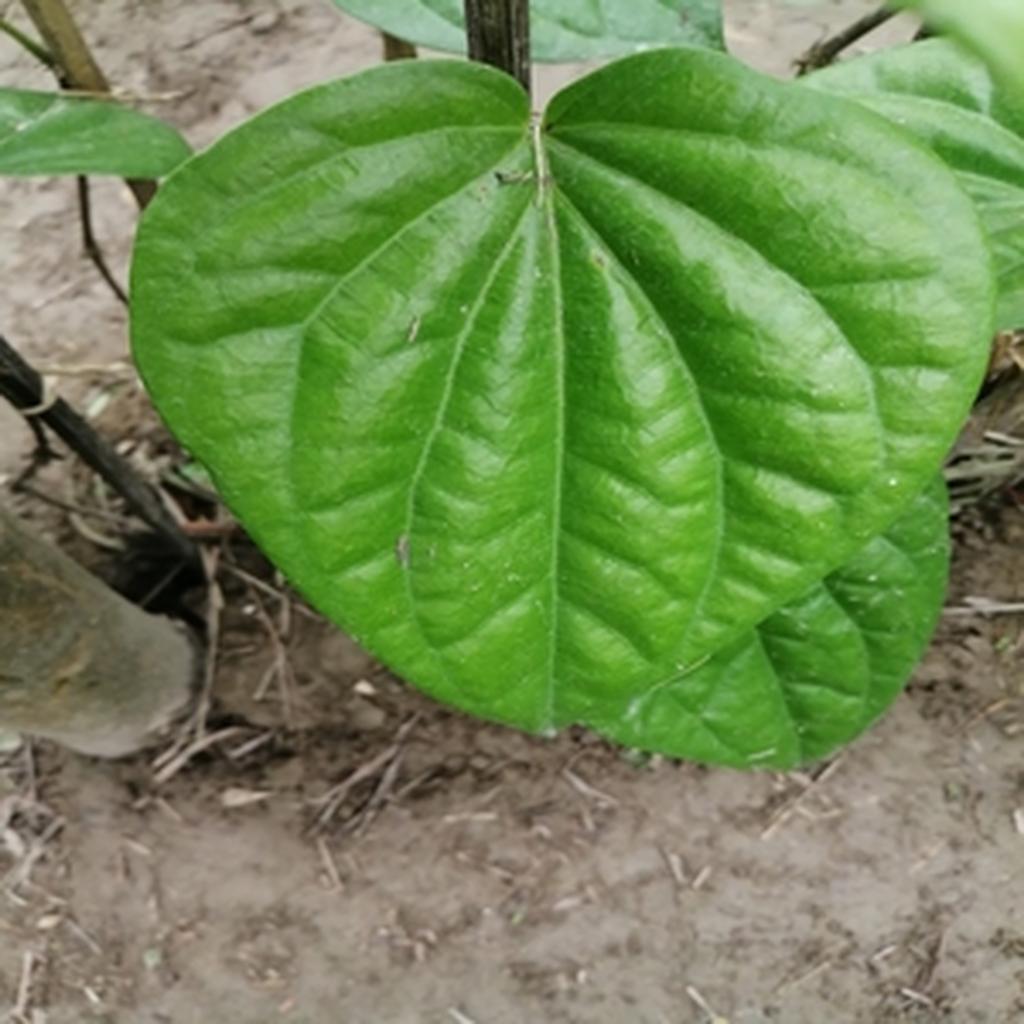
Label: Healthy_Leaf